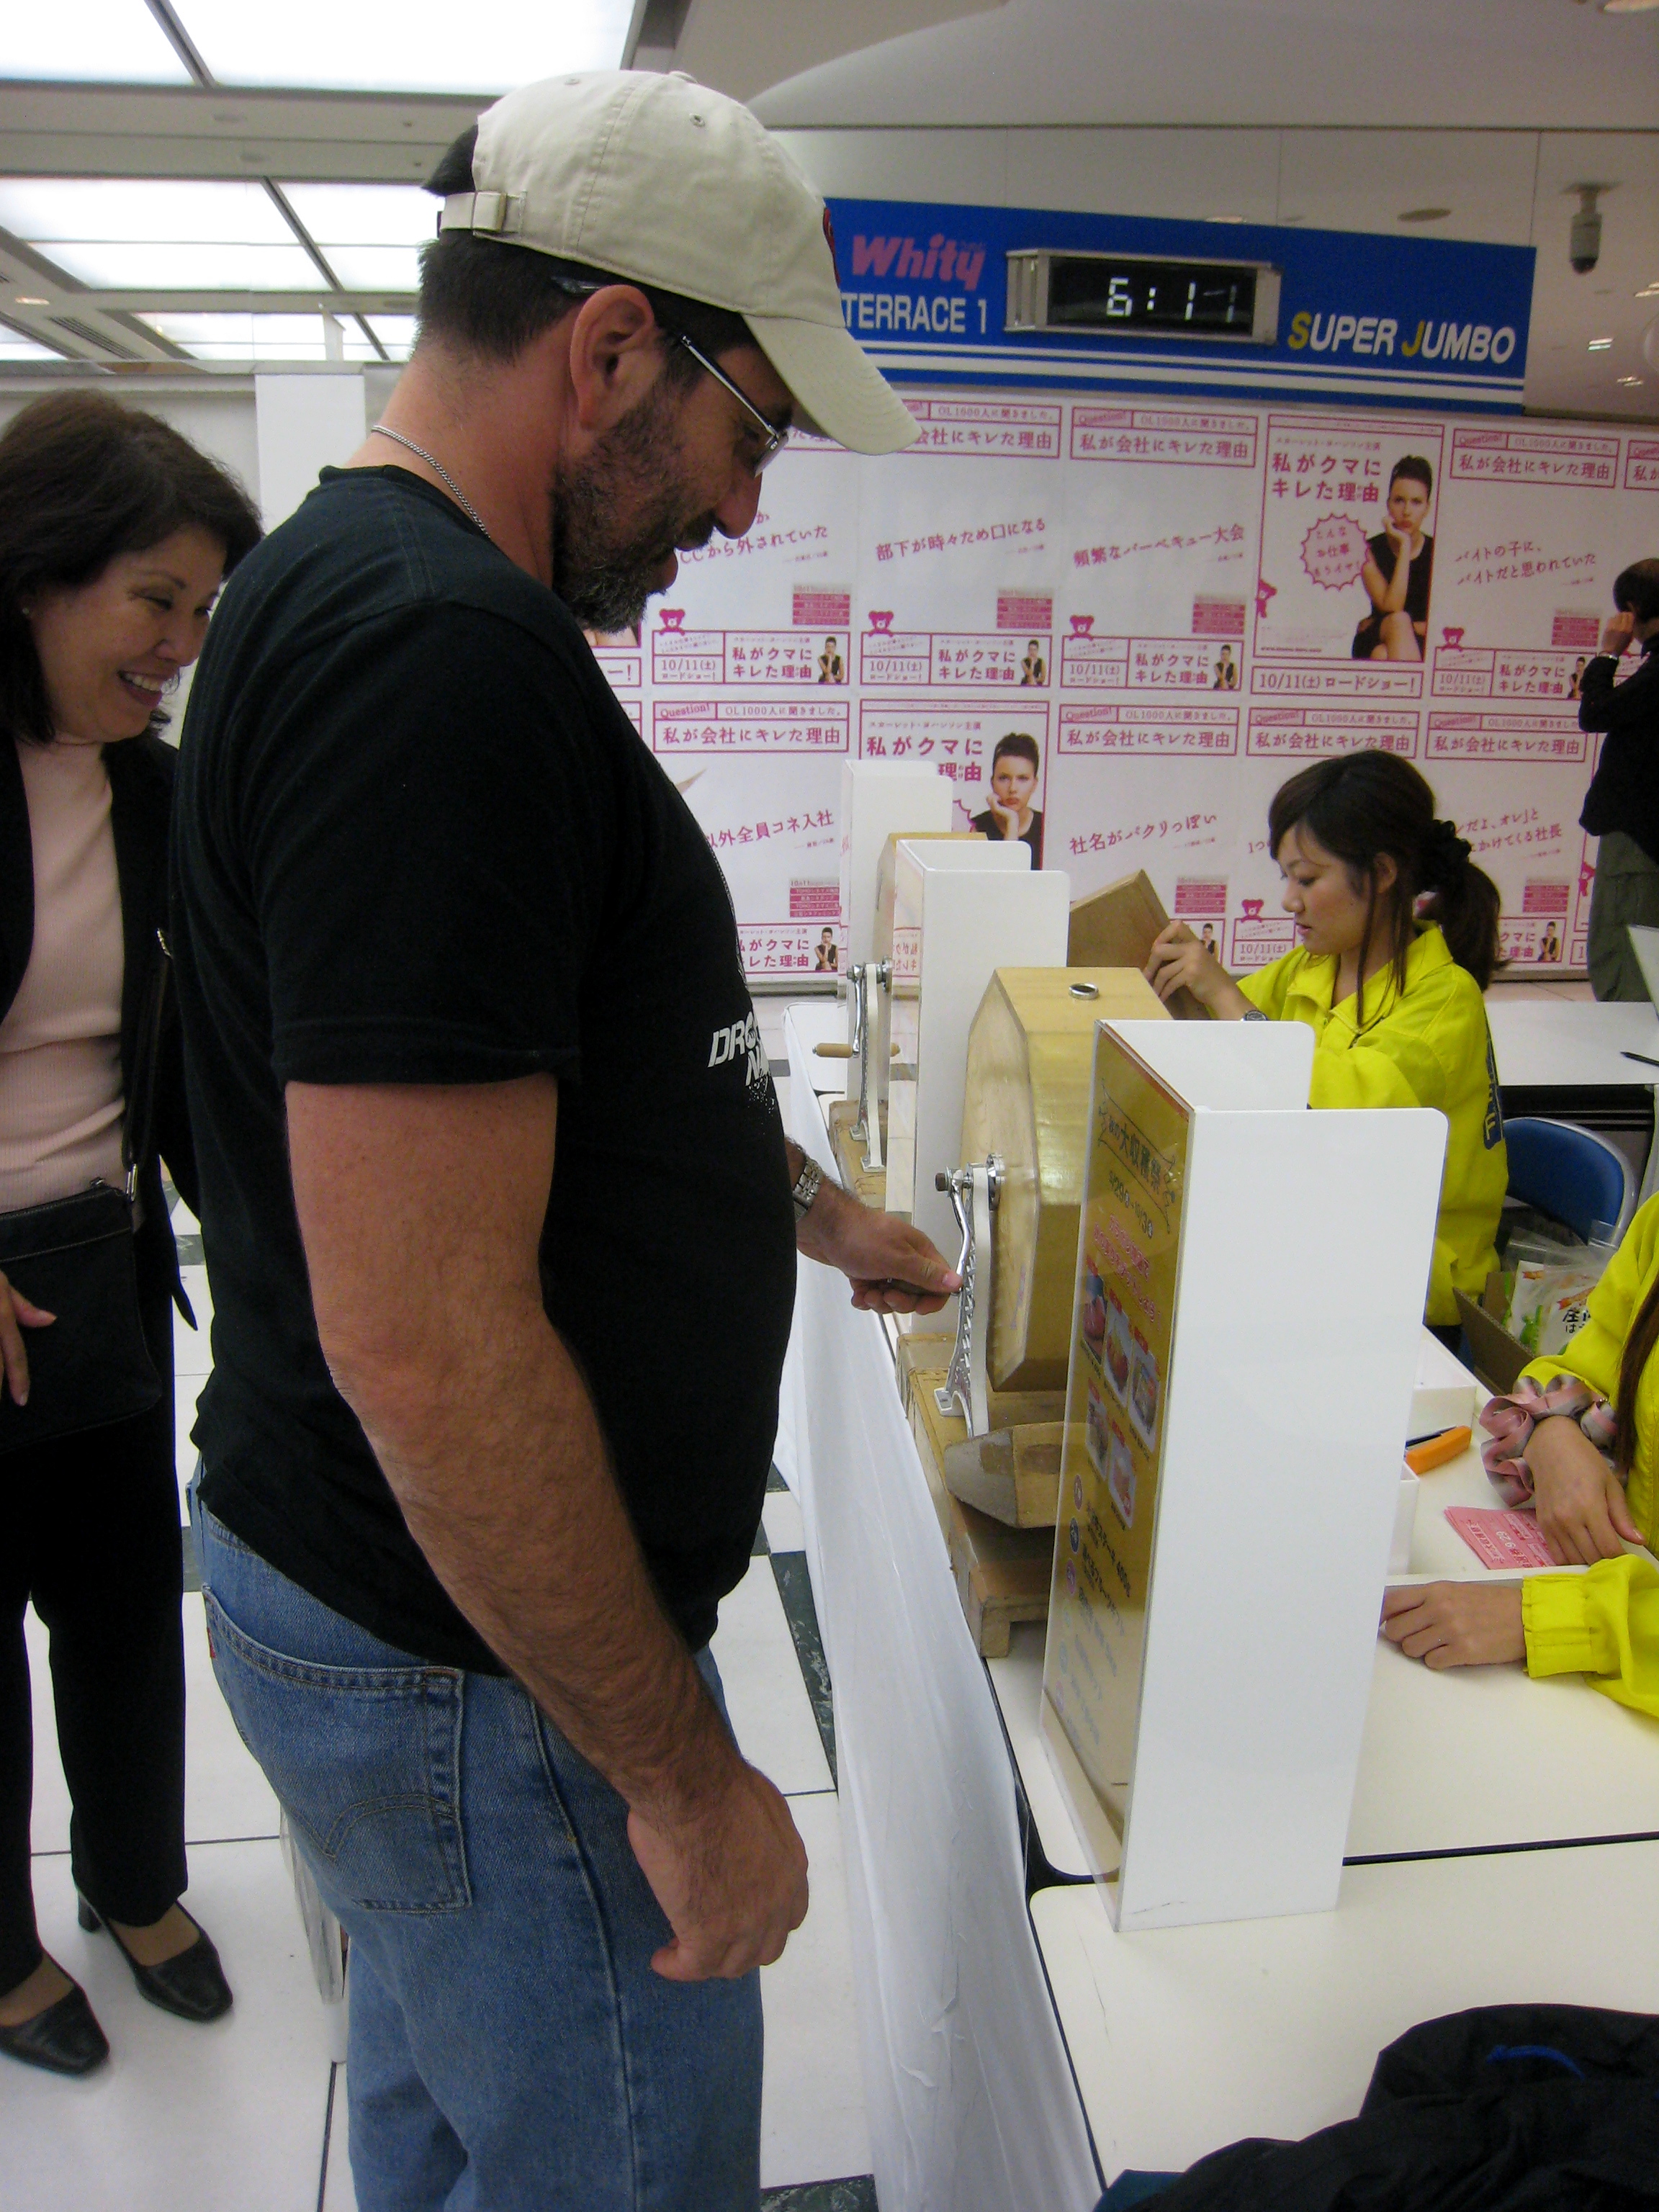
japan, fair, sense